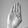
ASL letter: B